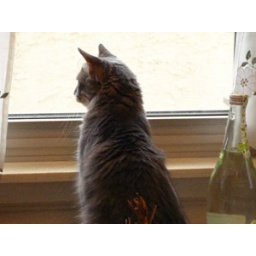
cat in window